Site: brandenburg
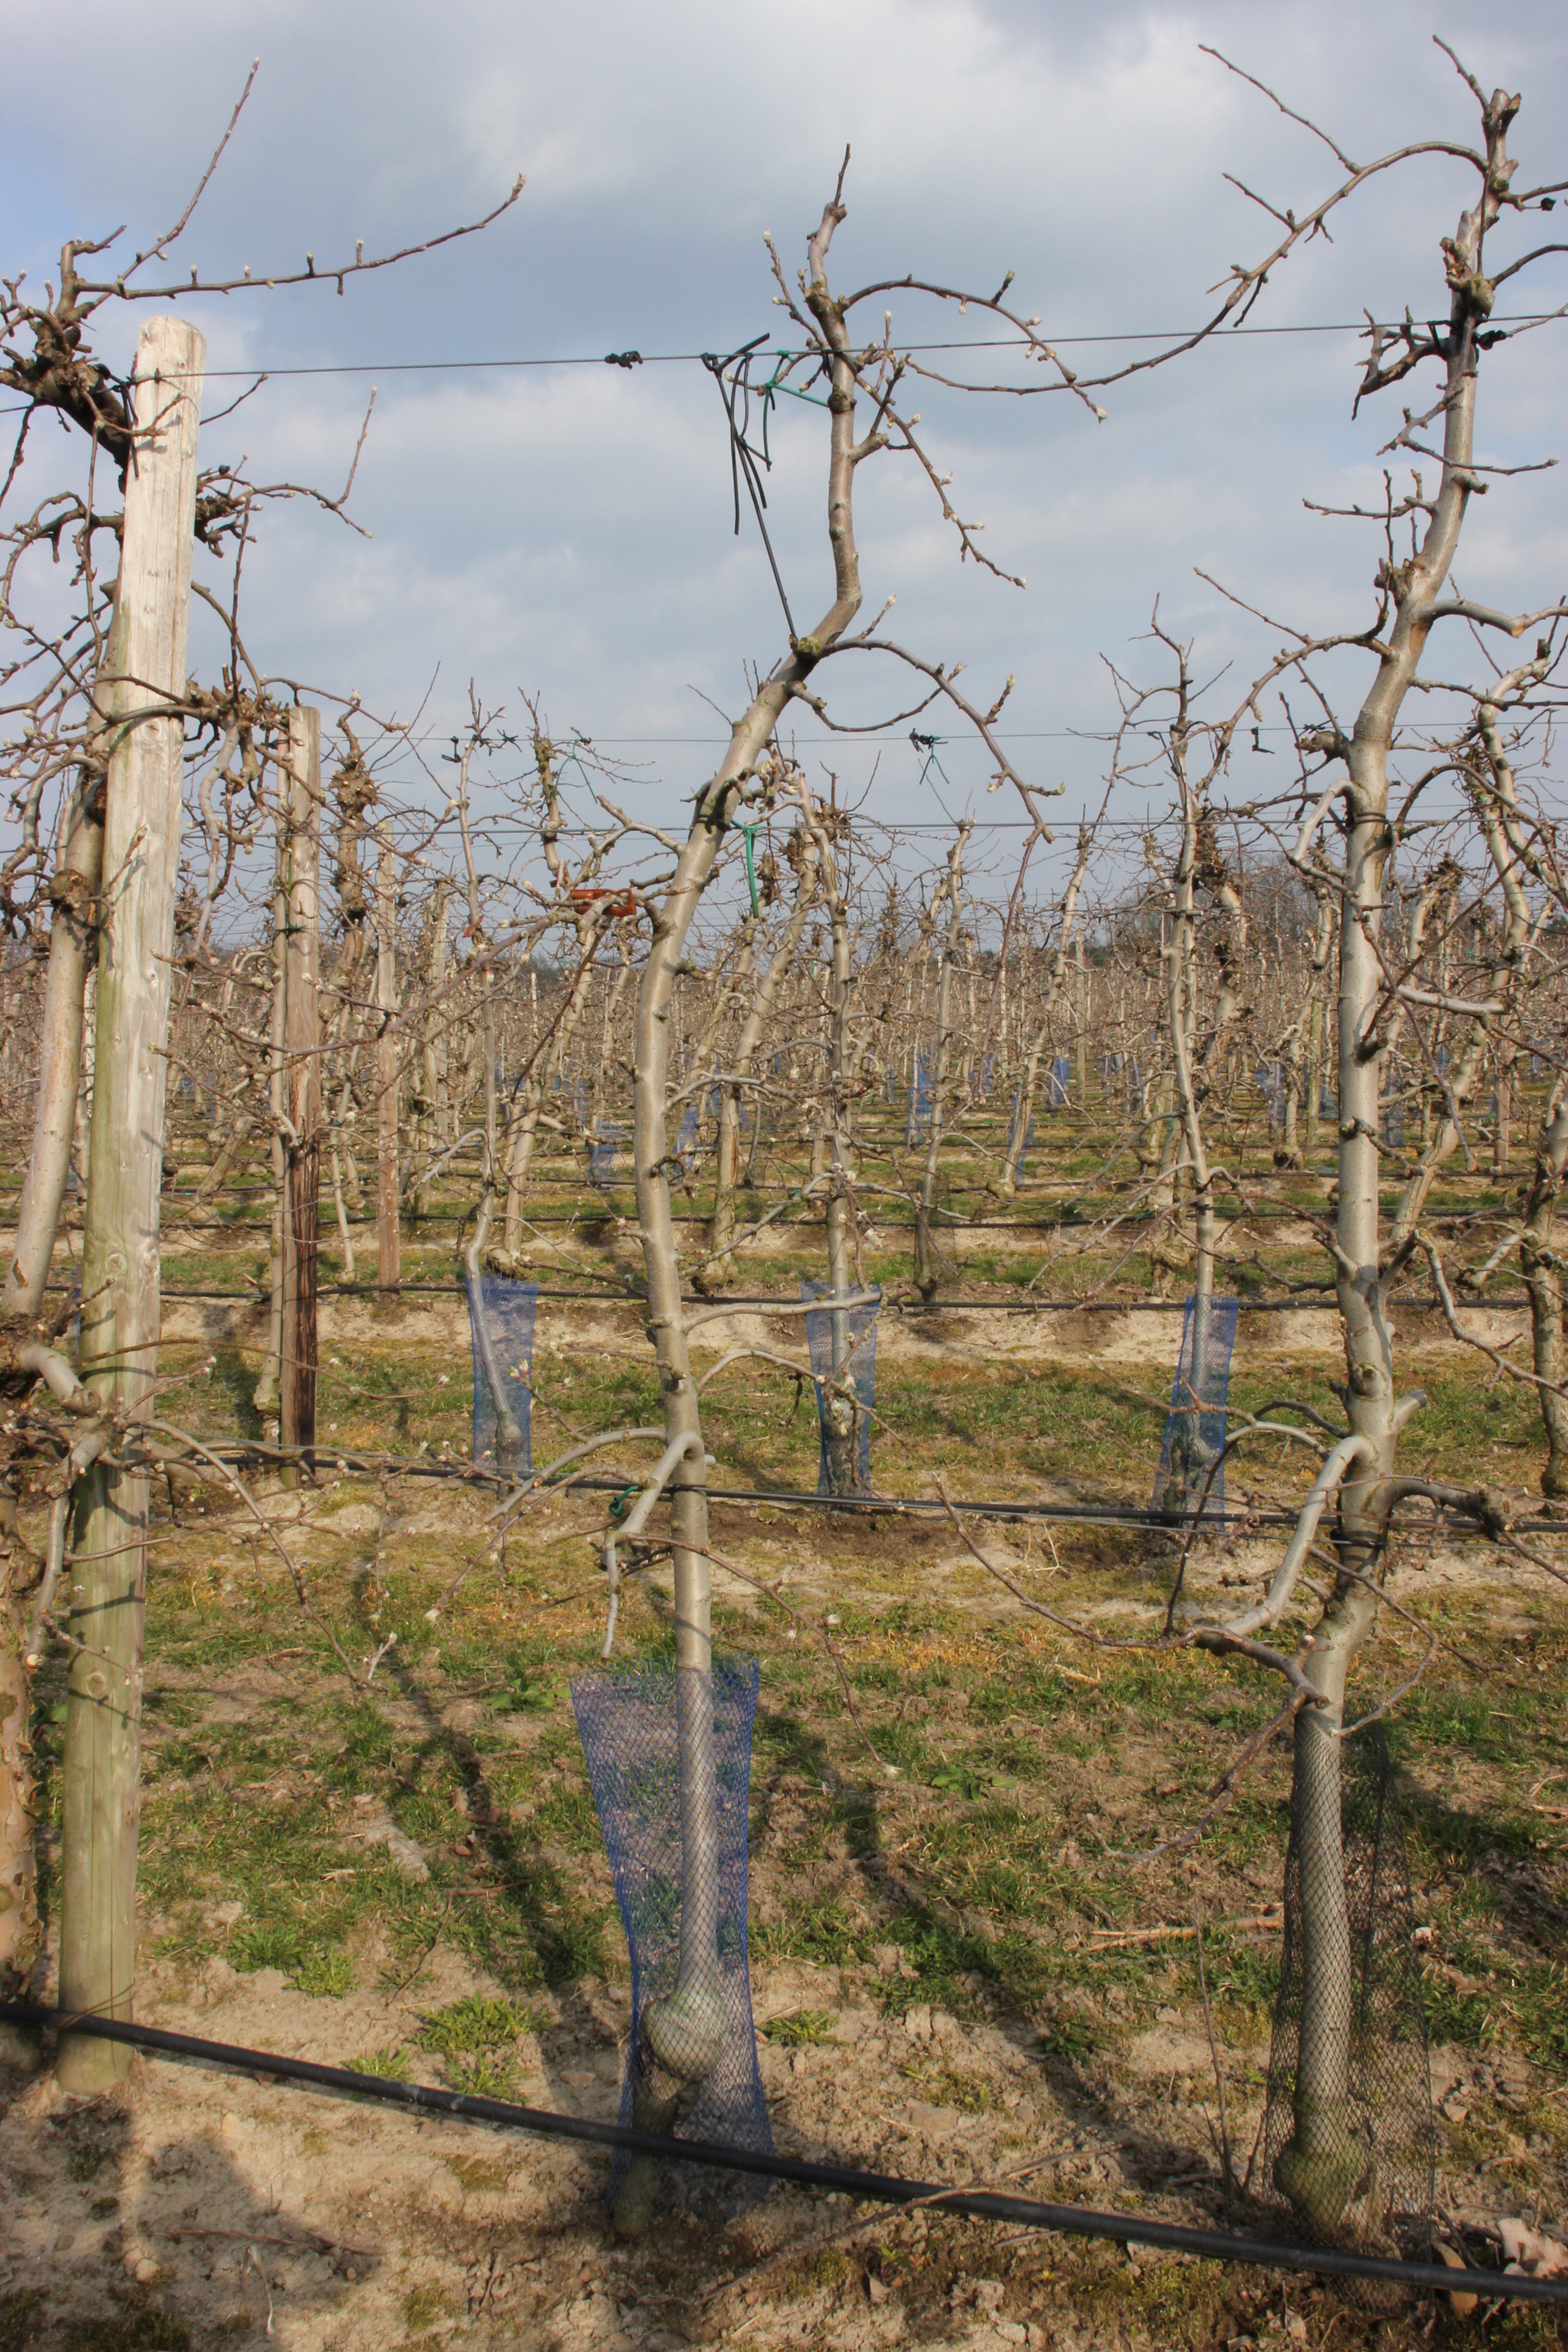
Growth stage (BBCH 03): Bud development